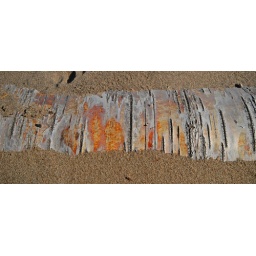
A birch tree buried in the sand at Bluffers Park, Toronto.